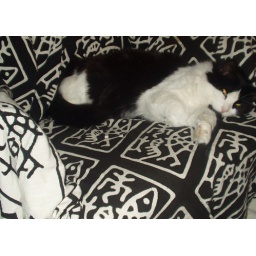
Study in black and white